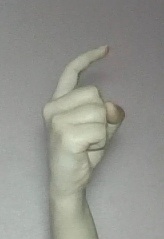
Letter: ra